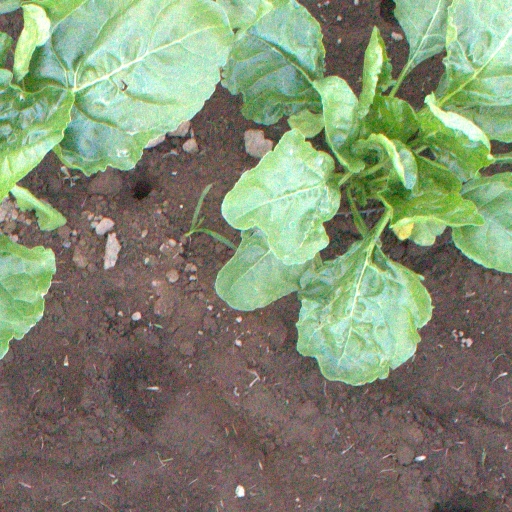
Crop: sugar beet